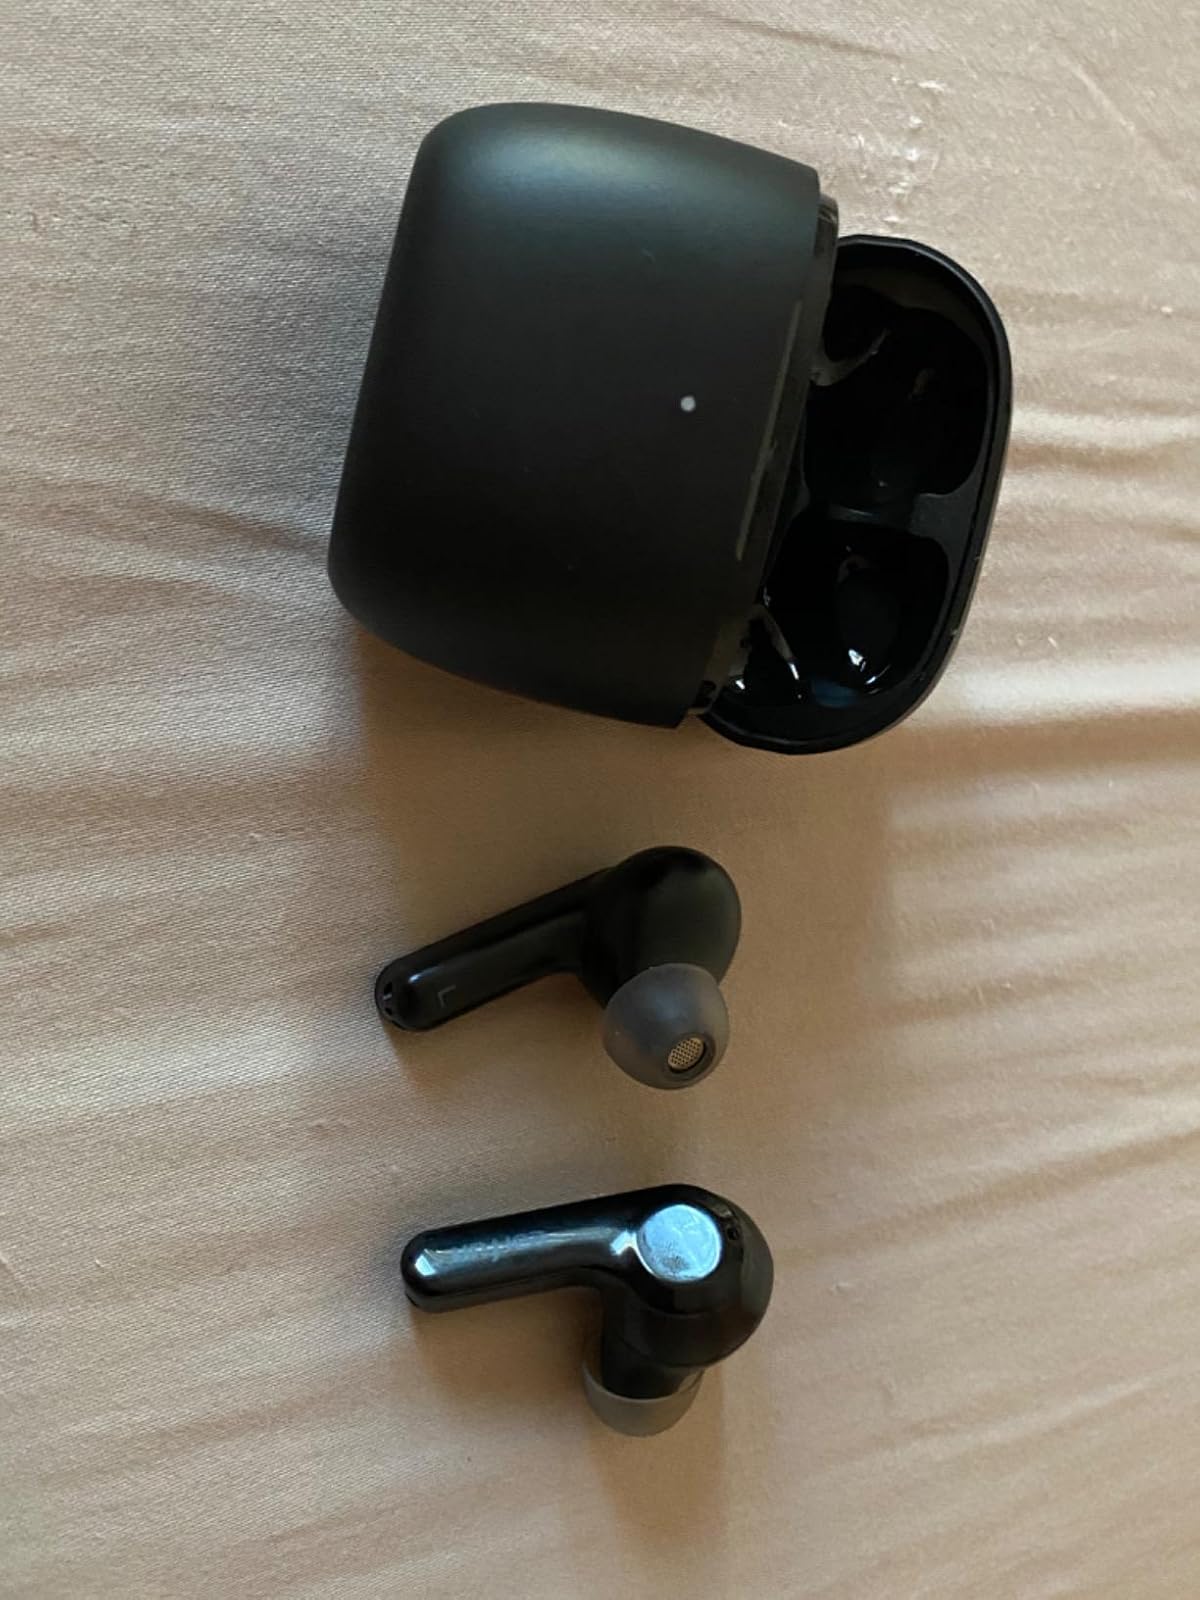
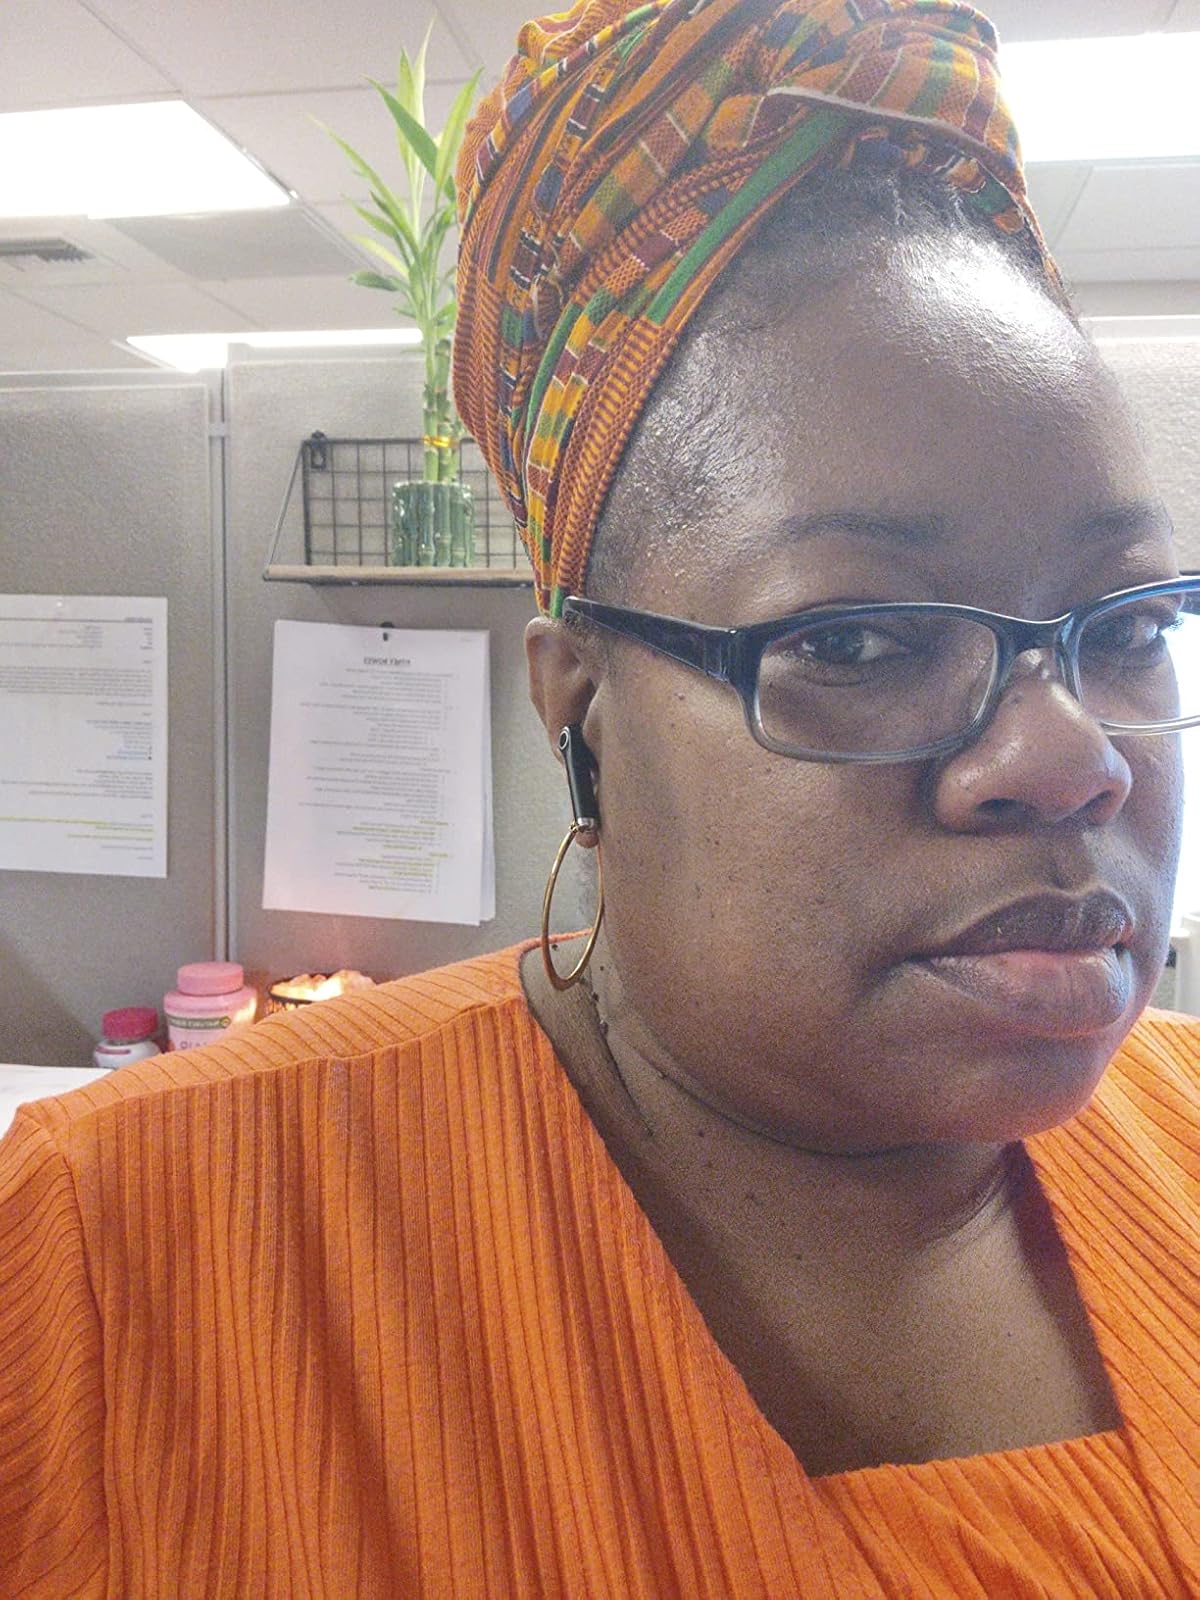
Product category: earbuds
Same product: no